Hospice Saint-Jean

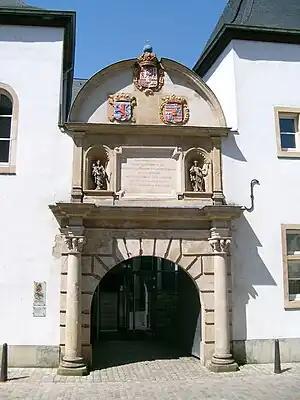
Portal of the Hospice Saint-Jean

The Hospice Saint-Jean was a hospice in the rue Münster in the Grund district of Luxembourg City. Only city citizens were admitted.